Karen Carney

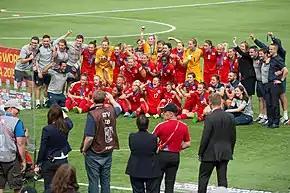
England celebrates its third-place finish at the 2015 FIFA Women's World Cup in Canada.

Carney and Liesel Jolly co-created "the Second Half"; a programme supporting women footballers in their careers post-football.